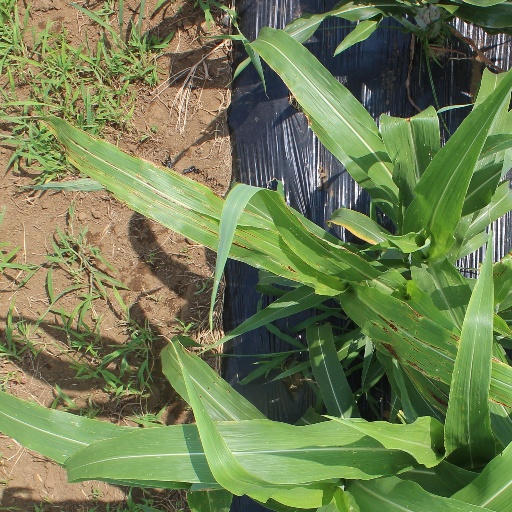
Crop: sorghum